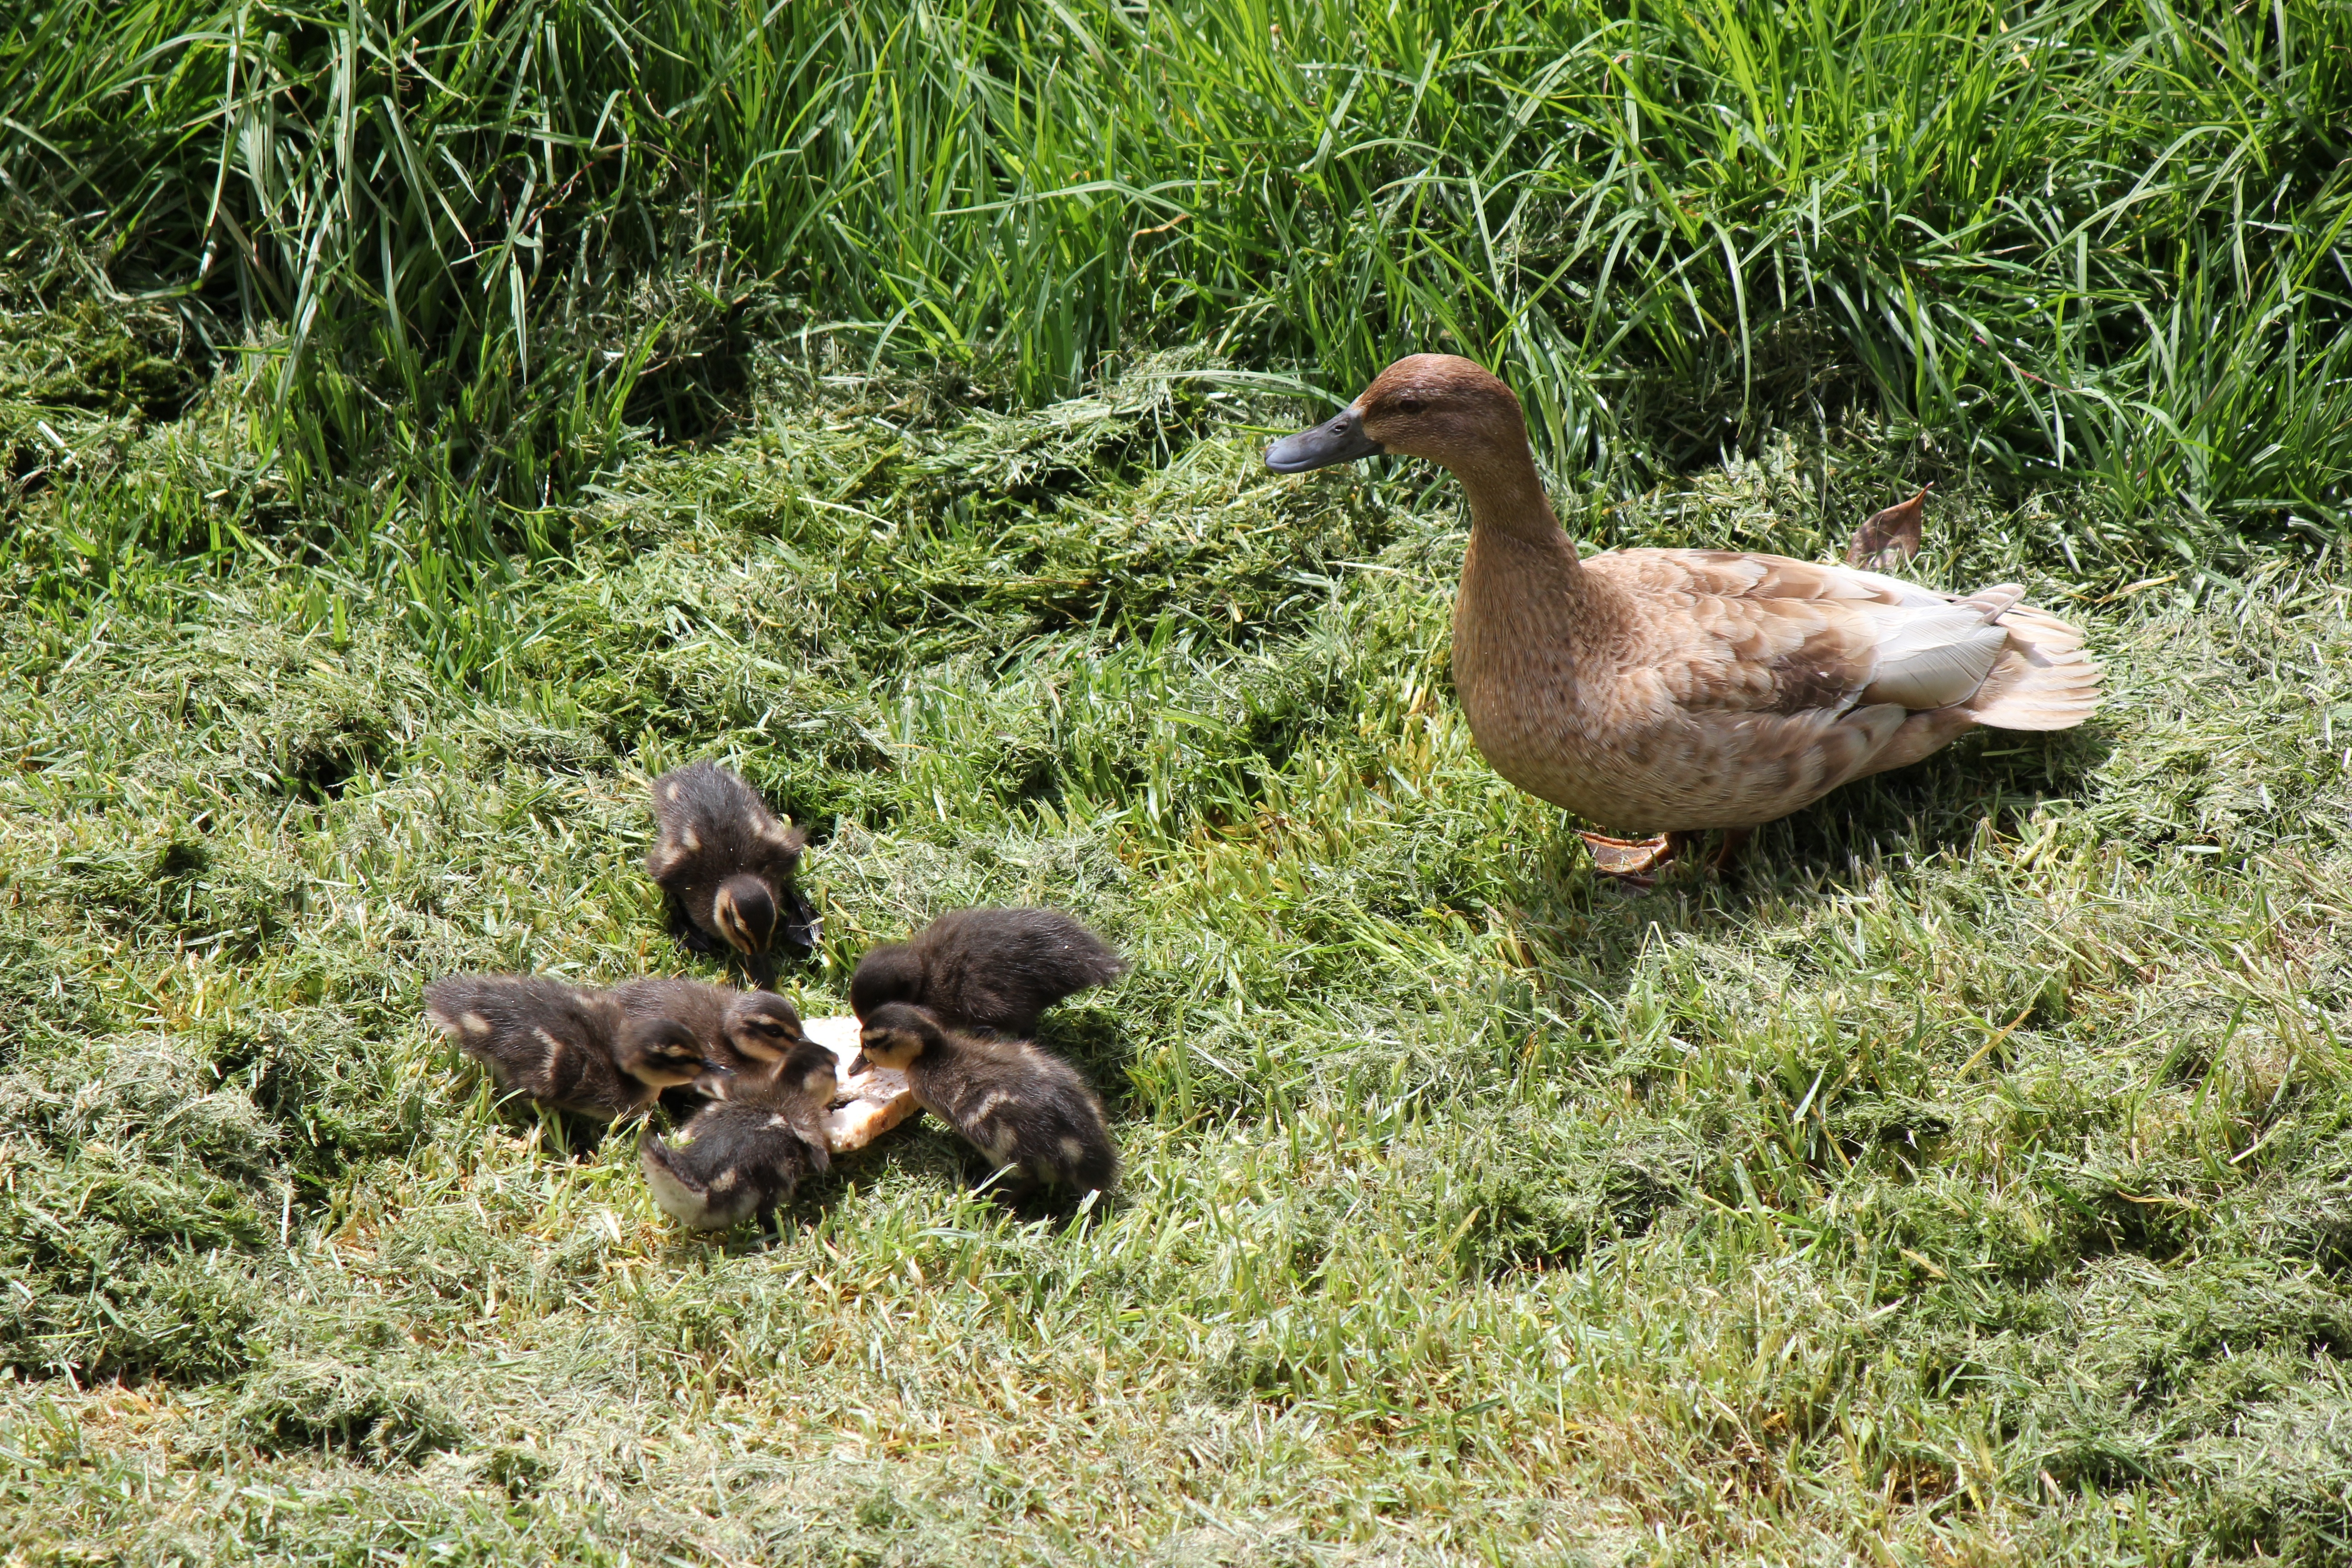
bird, wildlife, beak, fowl, fauna, duck, newborn, goose, duckling, vertebrate, waterfowl, water bird, ducklings, ducky, mother duck, ducks geese and swans